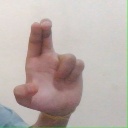
अक्षर: आ